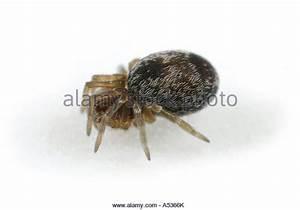
spider